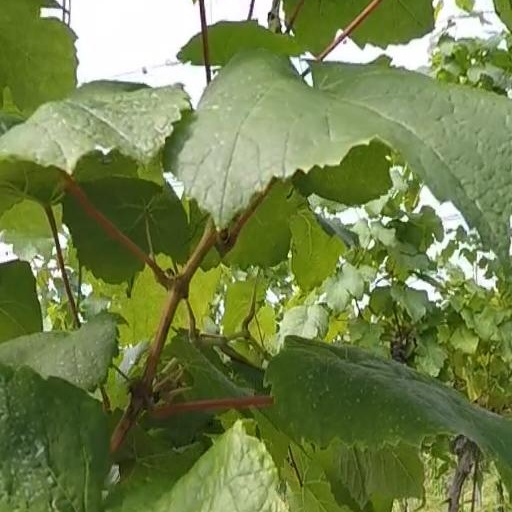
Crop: grape